Young Lords

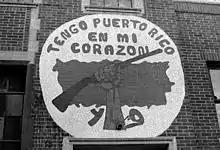
Young Lords logo painted on a wall, 2003

The Young Lords were first established as an informal social group on the border of the Near North Side and Lincoln Park community areas of Chicago in 1959. However, due to the persistent violence inflicted on Puerto Ricans by local white gangs, the Young Lords quickly developed into a street gang. The group was led by Orlando Dávila, and founding members included Benny Perez, David Rivera, Fermin Perez, Joe Vincente, Sal del Rivero, and José "Cha Cha" Jiménez. The gang, whose colors were purple and black, participated in a variety of criminal activities, including motor vehicle theft and street fighting. Jiménez, who became the gang's leader in the early 1960s, experienced a recurring pattern of incarceration stemming from multiple offenses during his teenage years, ranging from theft to assault.